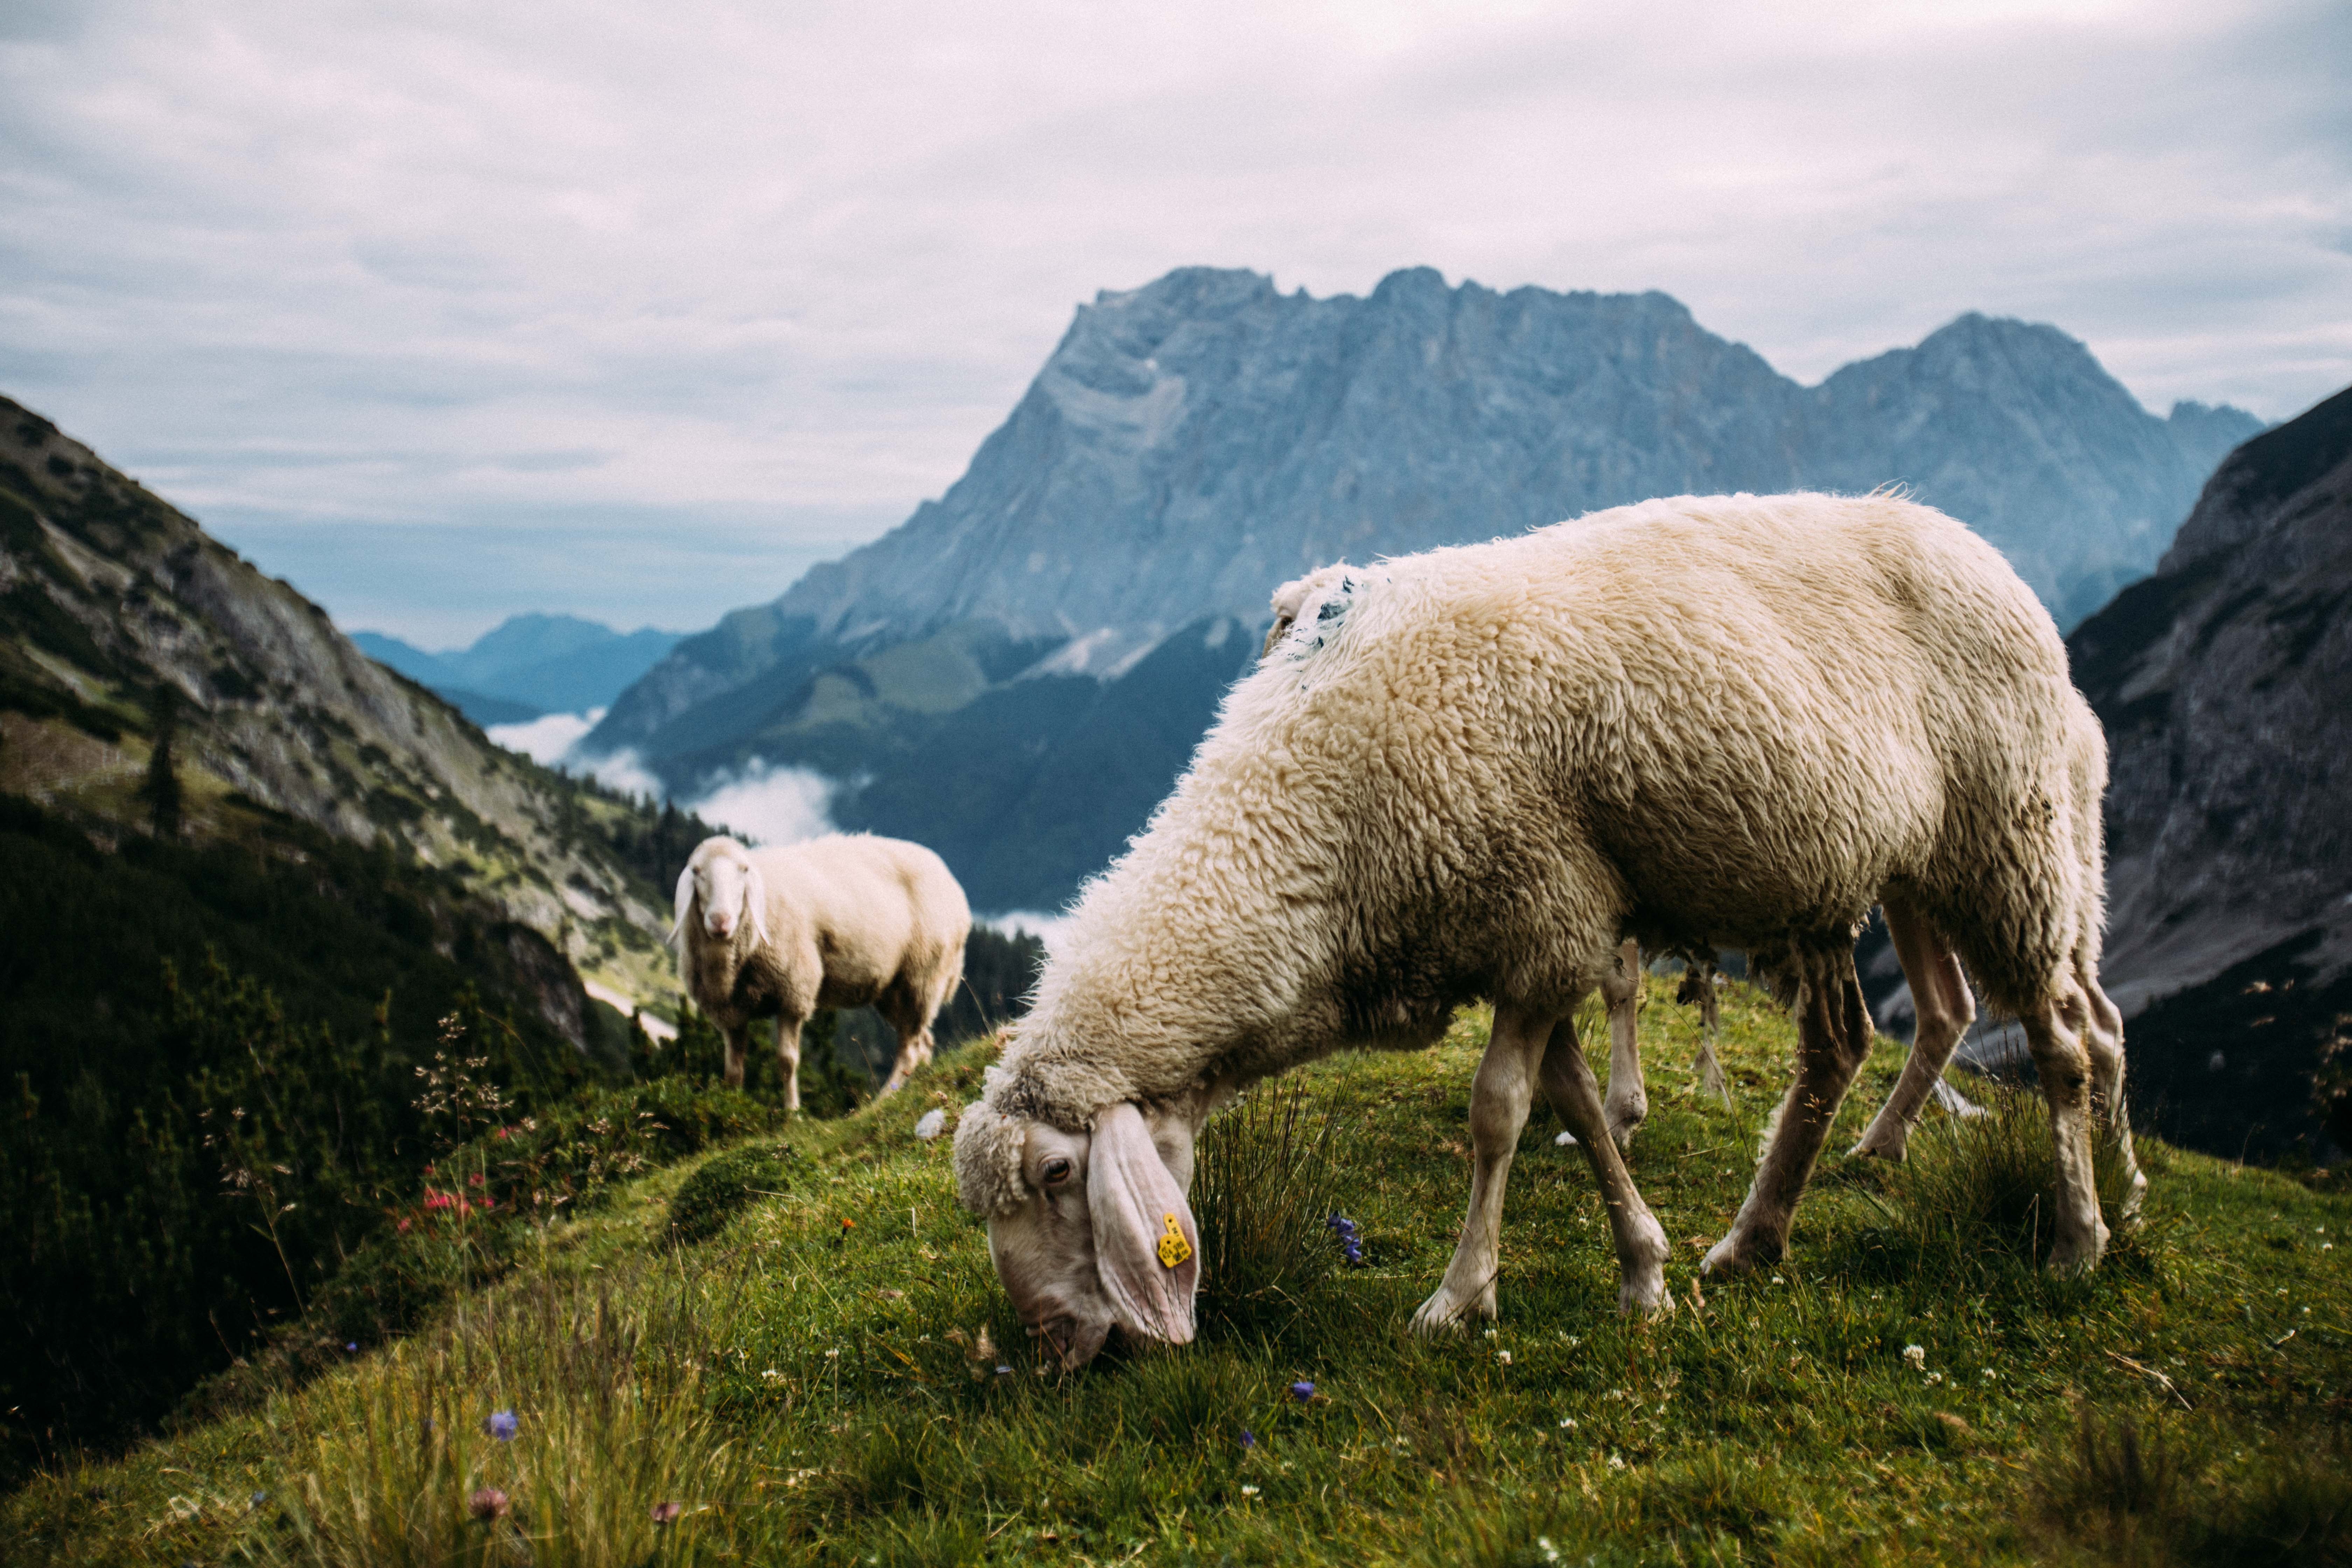
sheep, herd, grassland, pasture, mountainous landforms, wilderness, highland, grazing, mountain, grass, sky, national park, cow goat family, livestock, hill, fell, hill station, meadow, tundra, mount scenery, landscape